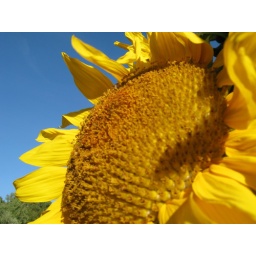
Sunflower in the background of blue sky